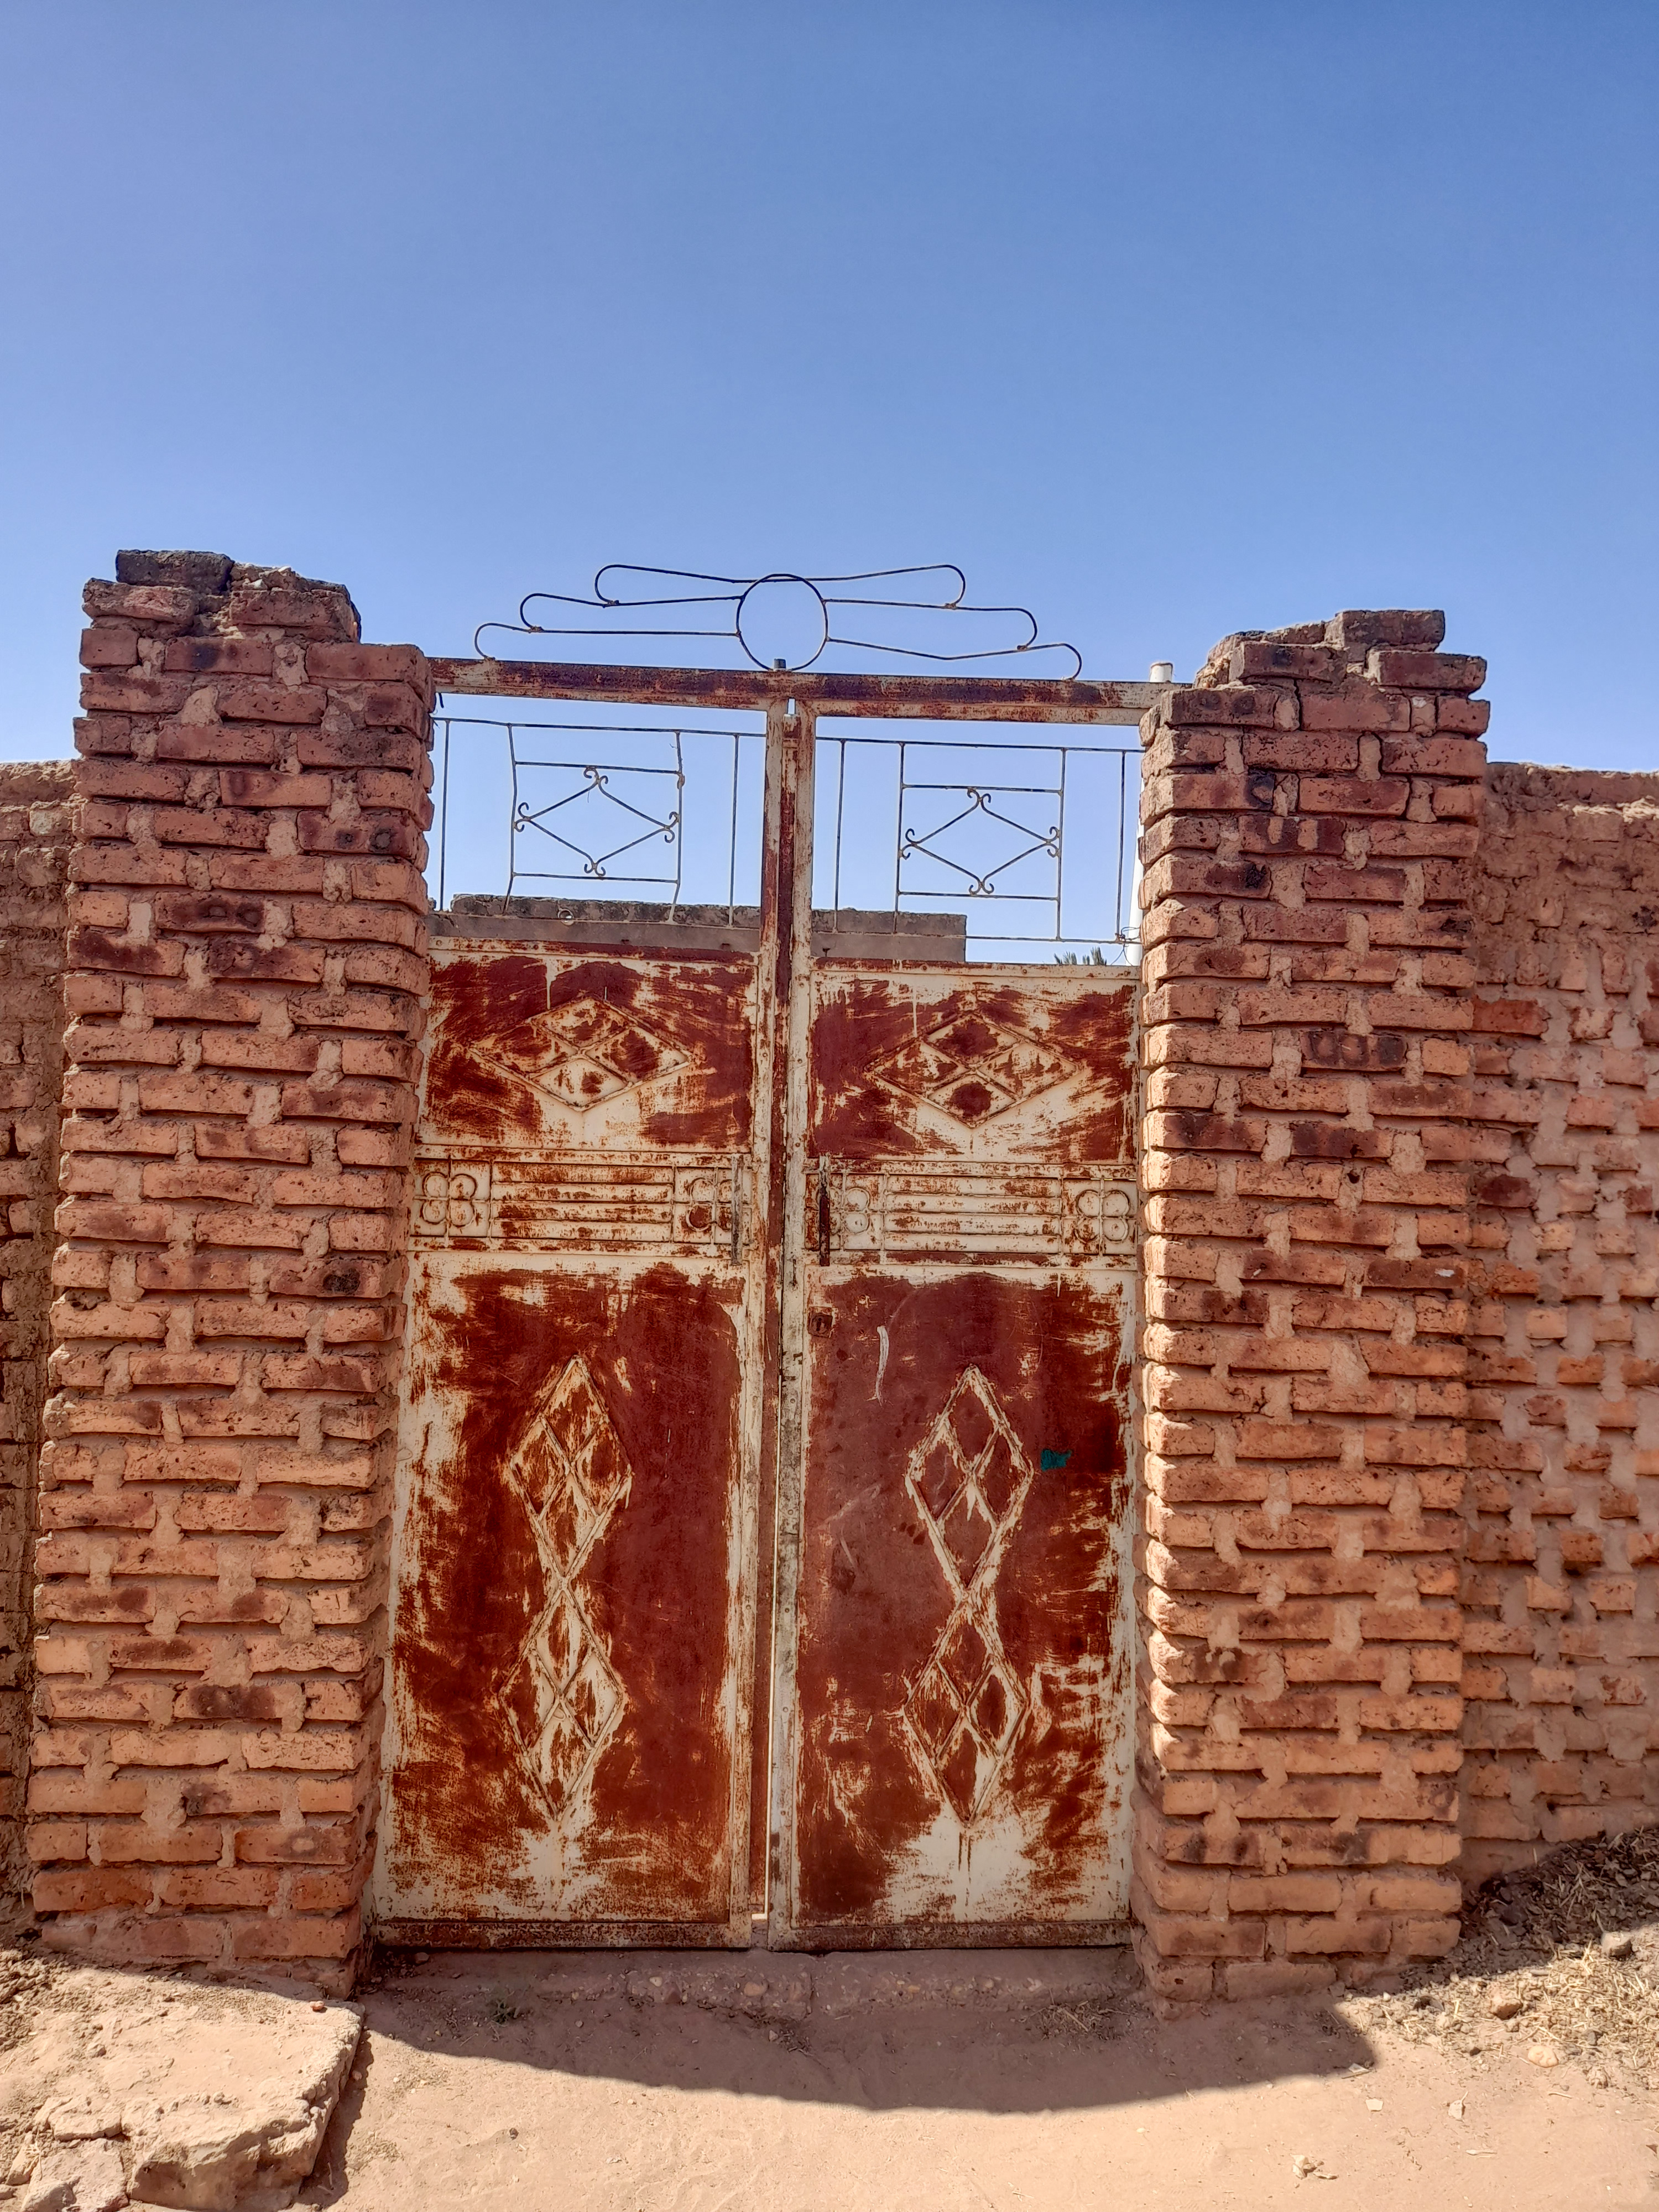
الوصف بالفصحى: بوابة منزل قديمة وصدئة، لكنها من المناظر المألوفة في الأحياء الشعبية
التصنيف: Uncategorized